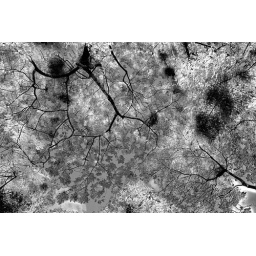
An IR view of tree canopy in Tasik Permaisuri forest walk.